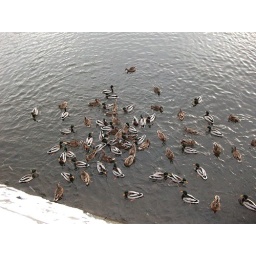
Hungry ducks in Moscow river